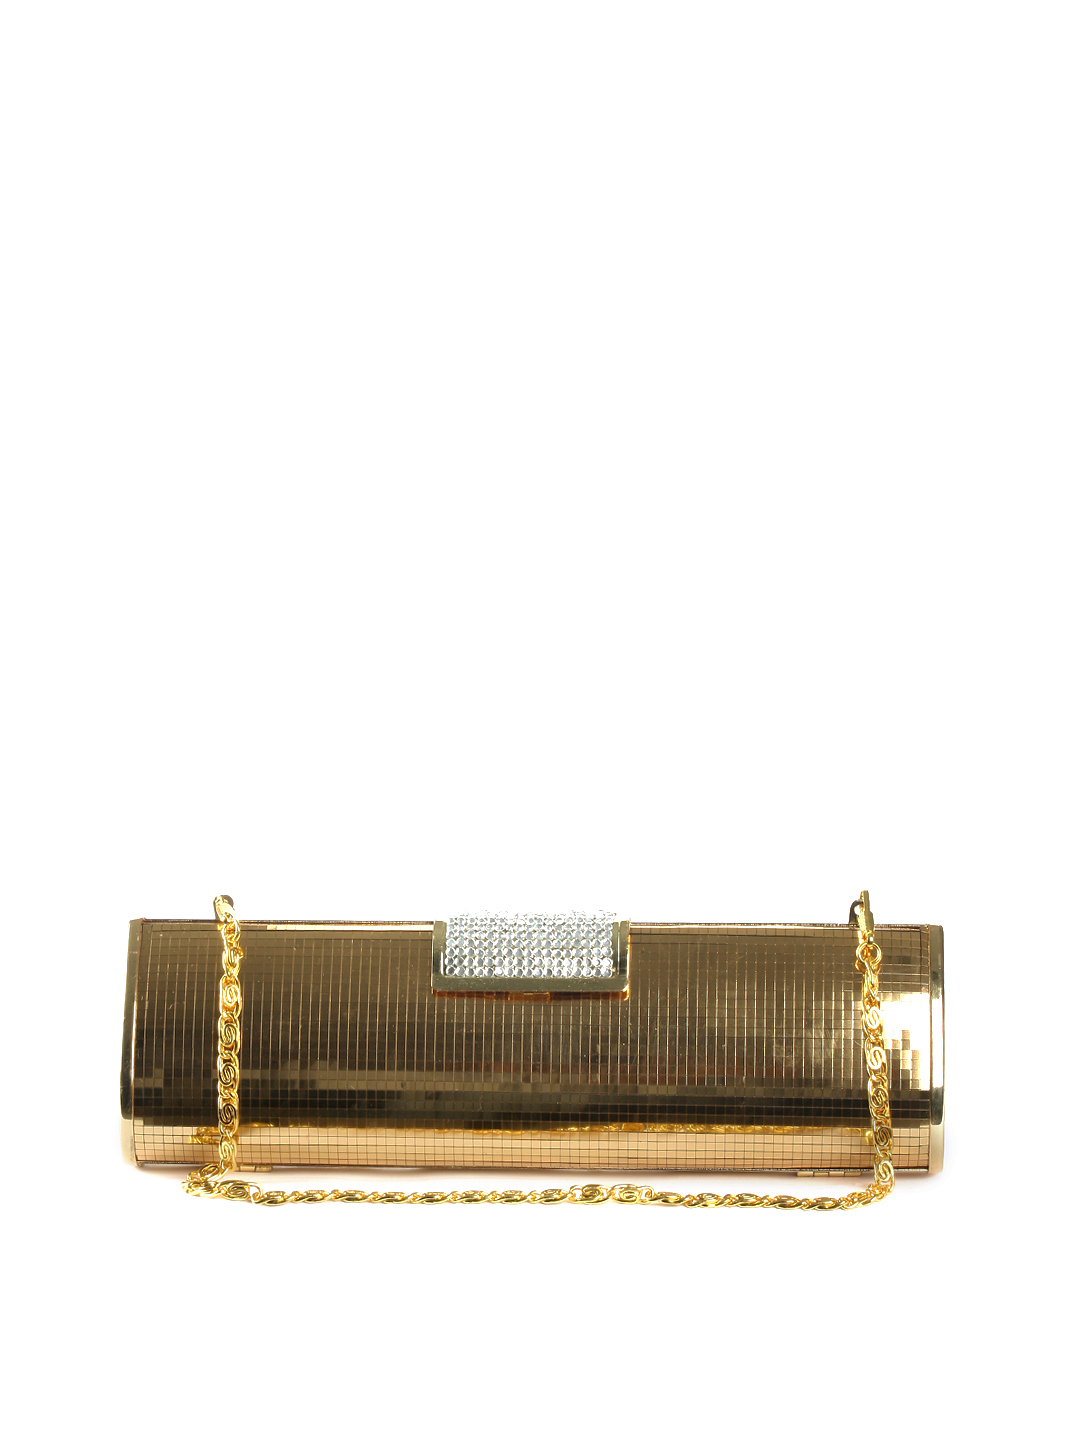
Lino Perros Women Gold Clutch
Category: Accessories / Bags / Clutches
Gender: Women
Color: Gold
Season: Winter 2015
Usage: Casual